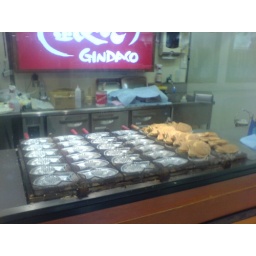
how they make the red bean cake in the shape of a fish